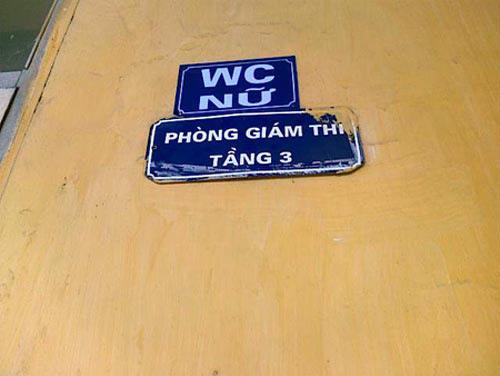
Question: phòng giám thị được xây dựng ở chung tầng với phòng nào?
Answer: phòng vệ sinh nữ